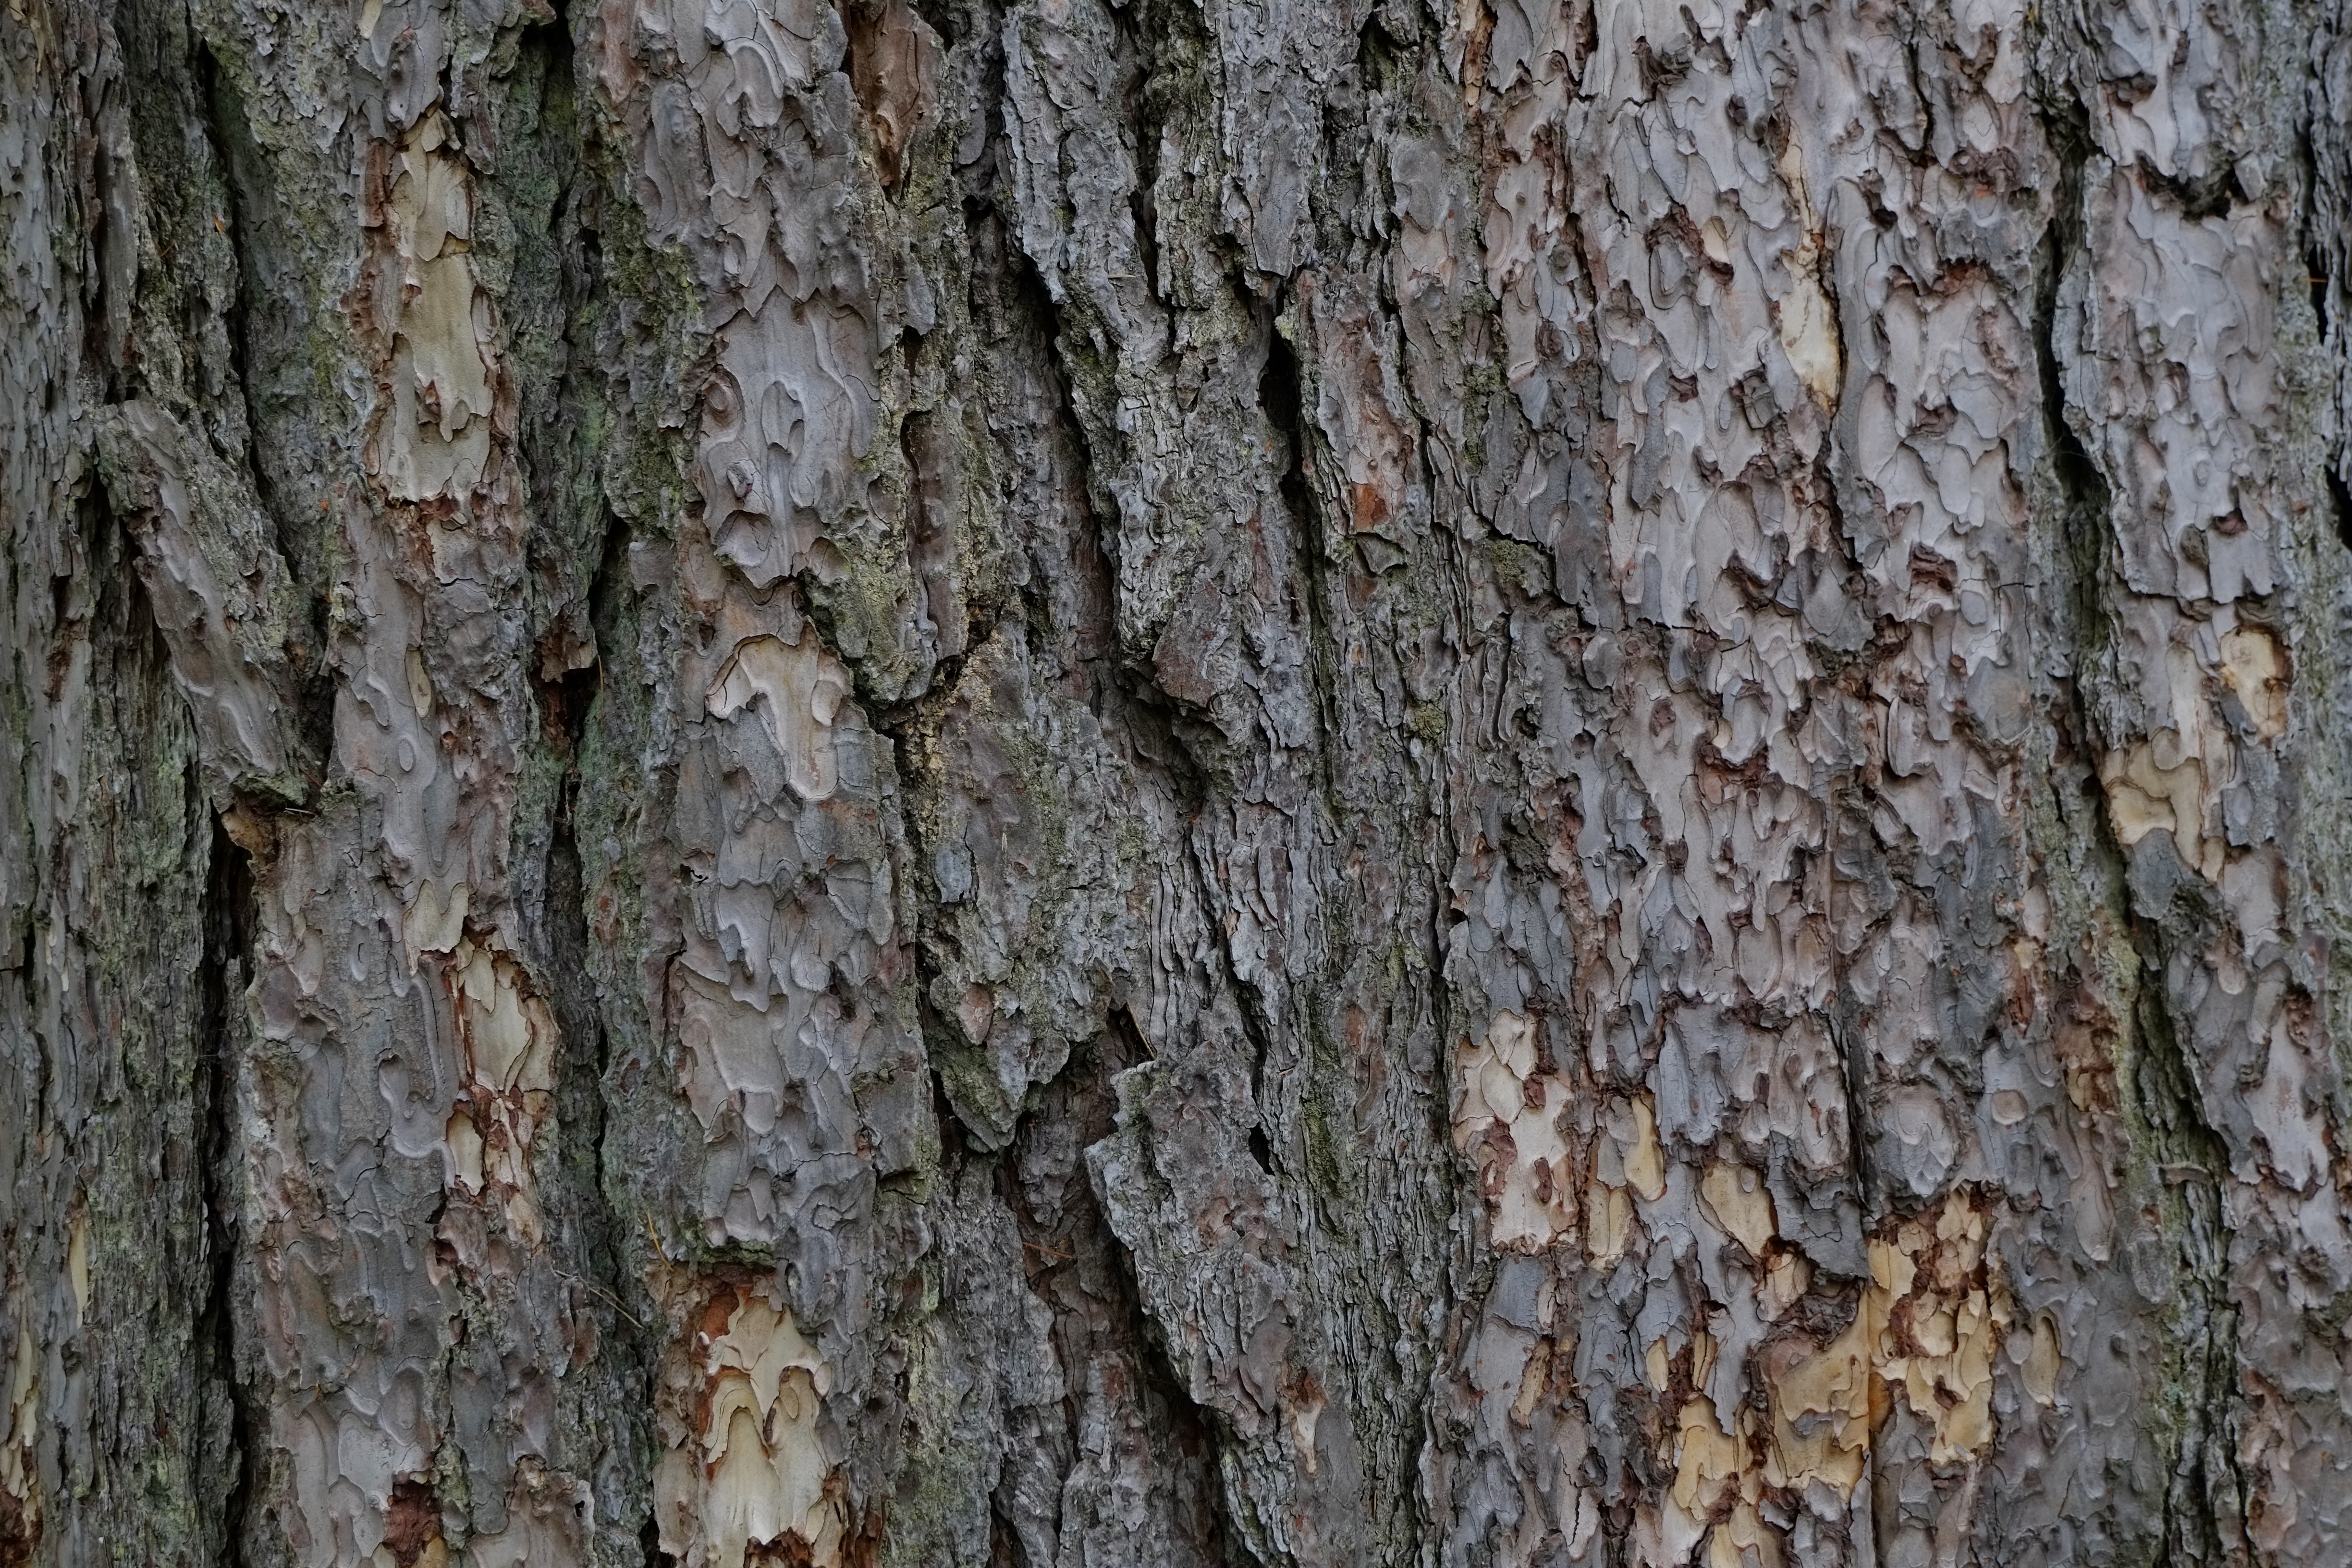
tree, branch, plant, wood, leaf, trunk, birch, twig, deciduous, flowering plant, plant stem, woody plant, land plant